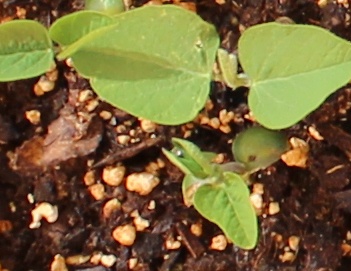
Label: Soybean